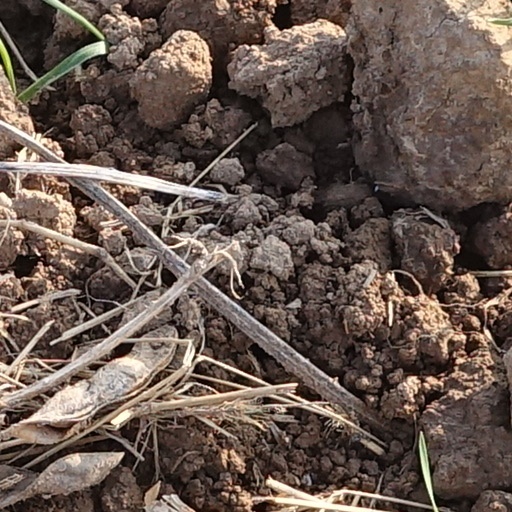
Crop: wheat